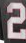
Number: 2